World War I in Albania

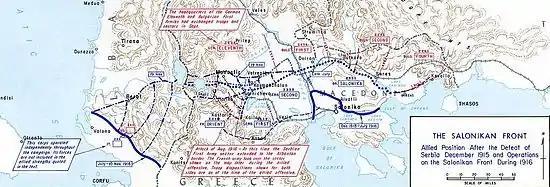
The movement of armies on the Macedonian Front

The Macedonian front, also known as the Salonika Front, of World War I was formed as a result of an attempt by the Allied Powers to aid Serbia. The Allies were able to move the Serbian Army from Corfu to regions of Greece and Albania where eventually, a stable front was established, running from the Albanian Adriatic coast to the Struma River, pitting a multinational Allied force against the Bulgarian Army, which was at various times bolstered with smaller units from the remaining Central Powers. The Macedonian Front remained quite stable, despite local actions, until the great Allied offensive in September 1918.